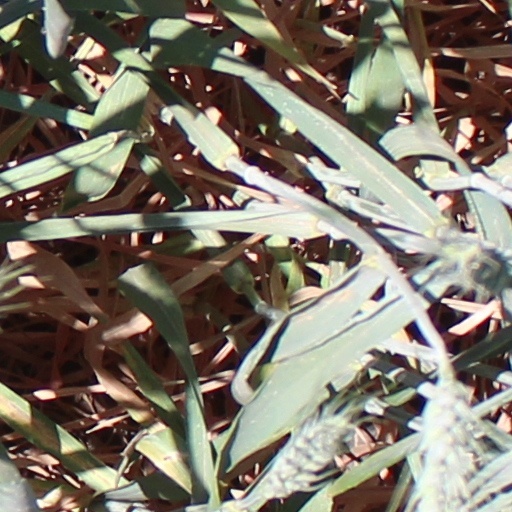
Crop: wheat